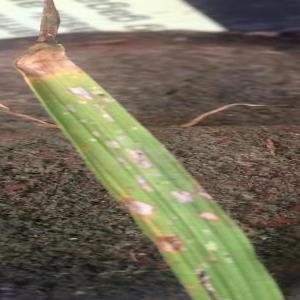
Disease: Blast